Charge ordering

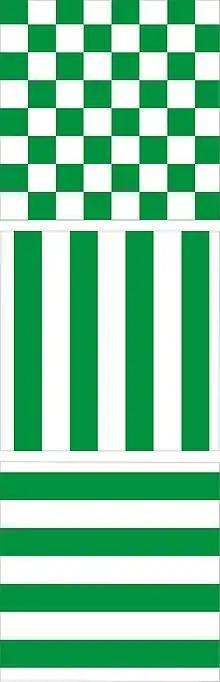
Charge order patterns

He observed an increase of the electrical resistivity by two orders of magnitude at T=120K, suggesting a phase transition which is now well known as the Verwey transition. He was the first to propose the idea of an ordering process in this context. The charge ordered structure of magnetite was solved in 2011 by a group led by Paul Attfield with the results published in "Nature". Periodic lattice distortions associated with charge order were later mapped in the manganite lattice to reveal striped domains containing topological disorder.